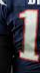
Number: 1